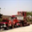
Label: truck